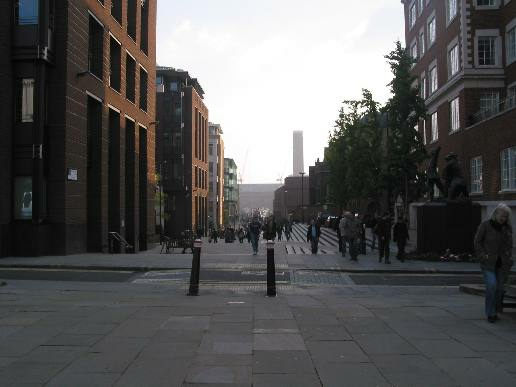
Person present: No